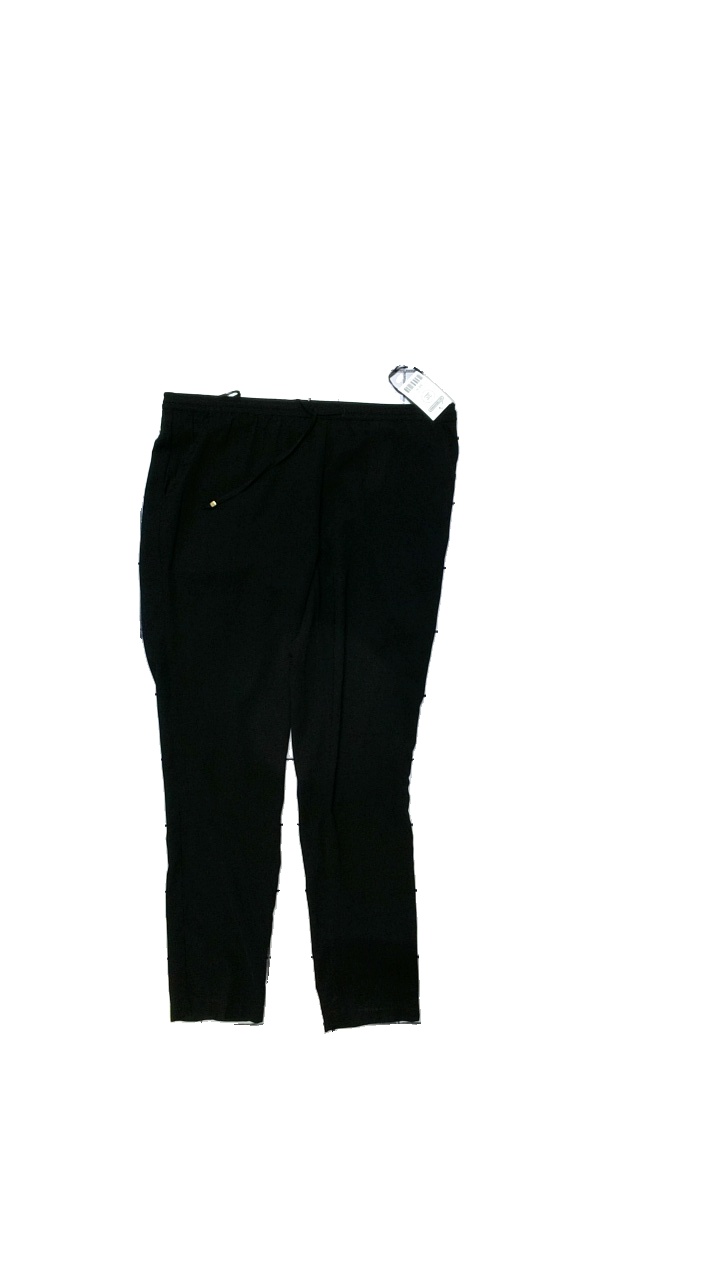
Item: Trousers (Ladies)
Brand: Only
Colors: Black
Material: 100% polyester
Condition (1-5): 4
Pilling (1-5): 5
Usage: Reuse
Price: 50-100